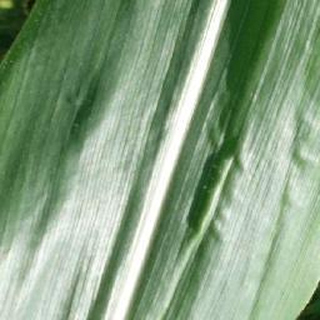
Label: healthy_corn